Kamen Rider 1 (film)

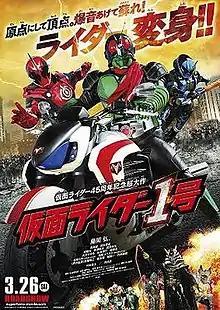
Theatrical poster

is a 2016 Japanese superhero film, produced to celebrate the 45th anniversary of the Kamen Rider Series and is part of Toei's "Super Hero Year" project. It features a team-up between the main protagonist of "Kamen Rider" and the cast of "Kamen Rider Ghost".